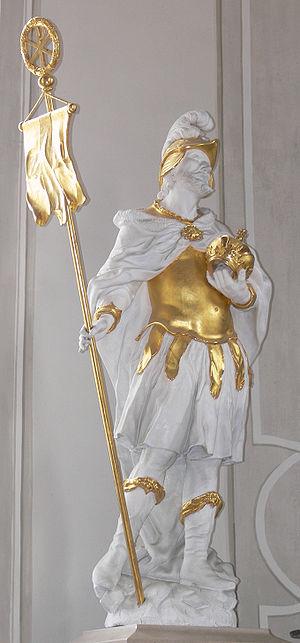
Héraclius, en grec Ἡράκλειος, né vers ou en 575 et mort le 11 février 641, est un empereur romain d'Orient de 610 à 641. Il est le fondateur de la dynastie des Héraclides qui règne sur l'Empire pendant plus d'un siècle.